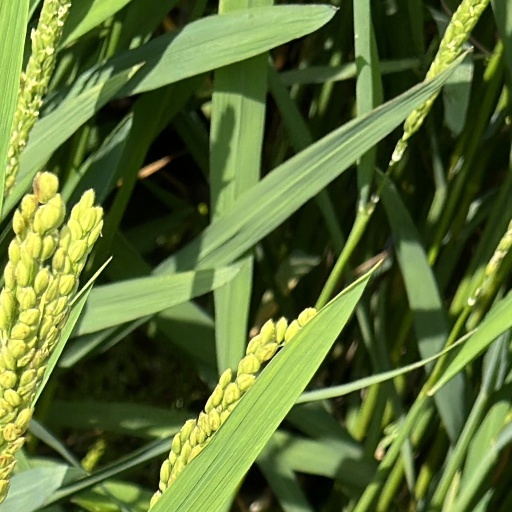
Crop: rice